Chris Candido

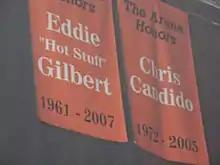
Candido's Hardcore Hall of Fame banner in the former ECW Arena

Candido had two runs with Xtreme Pro Wrestling (XPW). The first was in 2000, and he won the XPW World Heavyweight Championship before leaving for WCW. The second run was from late 2002 until the company's final show in 2003. Candido and Tammy Sytch also wrestled in Puerto Rico for the World Wrestling Council in 2003 feuding with Primo Colon and in addition held the WWC World Television title.